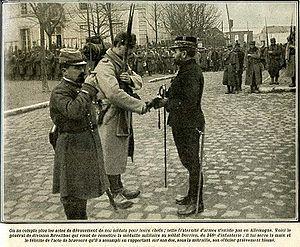
L'affaire des caporaux de Souain, originaires de Normandie et de Bretagne, fusillés pour l'exemple, est un des cas parmi les plus flagrants et les plus médiatisés de l'injustice militaire durant la Première Guerre mondiale.